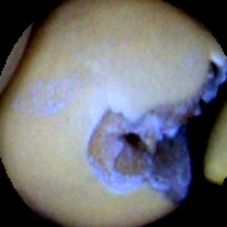
Label: Broken